Telson

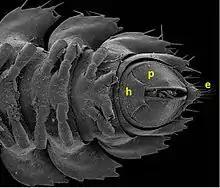
Telson of a millipede, including an epiproct (e), hypoproct (h) and paraprocts (p)

In millipedes, the telson consists of a legless pre-anal body segment (which may contain a posterior extension known as an "epiproct"), a pair of anal valves ("paraprocts") or plates closing off the anus, and a plate below the anus ("hypoproct"), also known as a subanal scale.